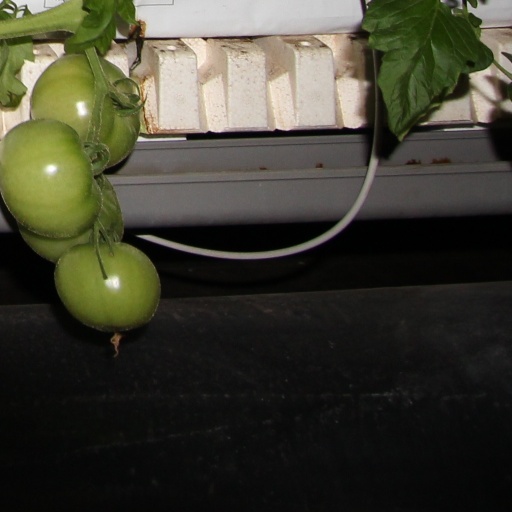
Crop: tomato